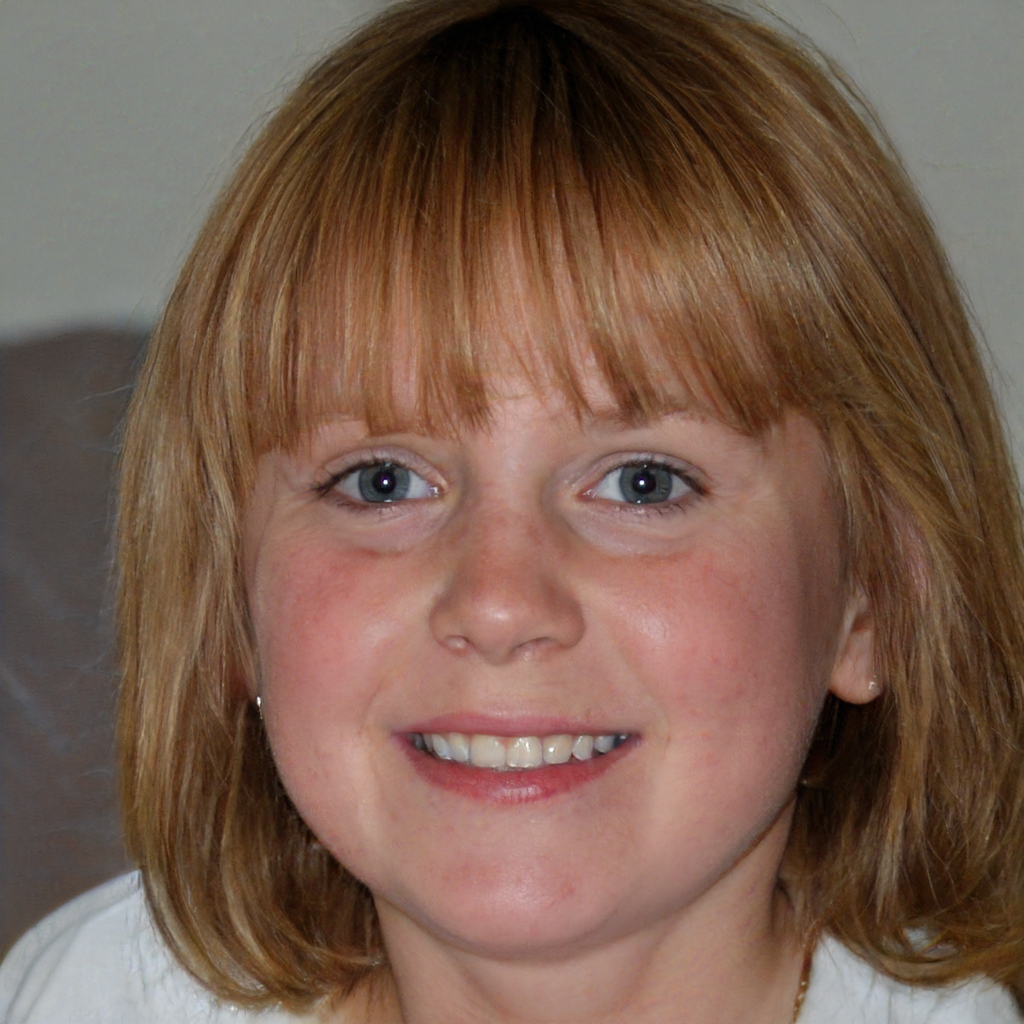
Portrait style: Real Portrait